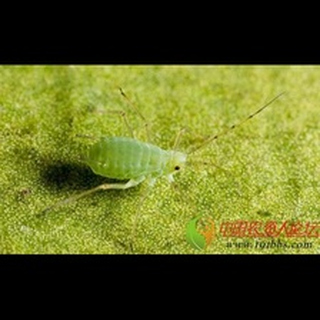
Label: wheat_aphid